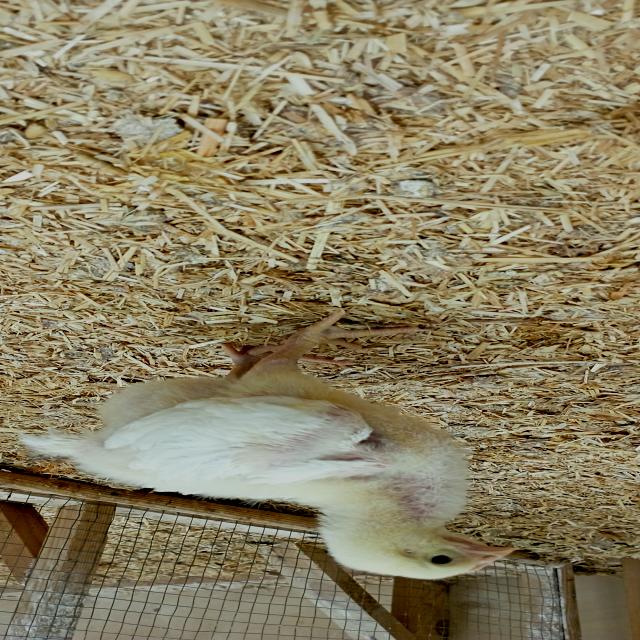
Weight: 381 g